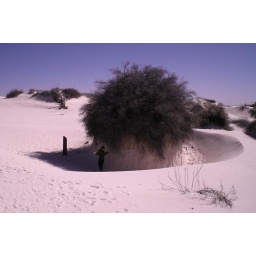
Crazy tower thing created by root systems holding sand together. I bet smurfs live there.